Paul Muni

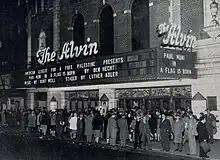
New York City opening of "A Flag is Born" (1946)

As a boy, he was known as "Moony". He started his acting career in the Yiddish theatre in Chicago with his parents, who were both actors. As a teenager, he developed skill in creating makeup, which enabled him to play much older characters. Film historian Robert Osborne notes that Muni's makeup skills were so creative that for most of his roles, "he transformed his appearance so completely, he was dubbed 'the new Lon Chaney.'" In his first stage role at the age of 12, Muni played the role of an 80-year-old man. He was quickly recognized by Maurice Schwartz, who signed him to perform in his Yiddish Art Theater.